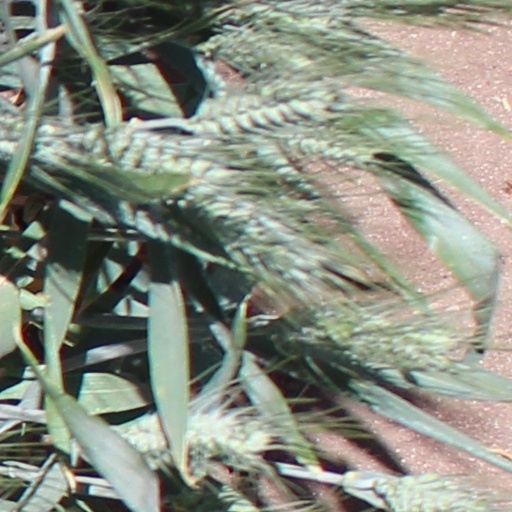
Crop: wheat